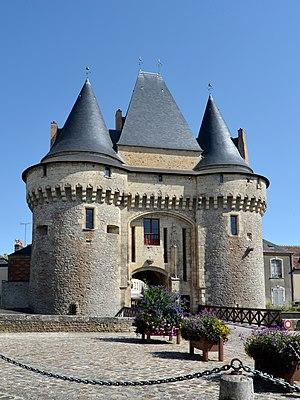
Porte Saint-Julien - La Ferté-Bernard, Sarthe This building is indexed in the Base Mérimée, a database of architectural heritage maintained by the French Ministry of Culture,
Le Maine est une région historique et culturelle française, correspondant à une ancienne province et dont la capitale est Le Mans. Le Maine fut aussi un comté et un duché. Ses limites correspondent historiquement depuis l'époque carolingienne jusqu'à la révolution à l'évêché du Mans de l'Ancien Régime.
Le Bouc émissaire est un roman écrit par l'écrivain britannique Daphne du Maurier, paru en 1957. L'auteur l'écrivit alors que ses livres précédents, comme Rebecca, étaient déjà mondialement célèbres.
Cet article recense les monuments historiques français classés en 1875.
La porte Saint-Julien est un édifice situé à La Ferté-Bernard, en France.